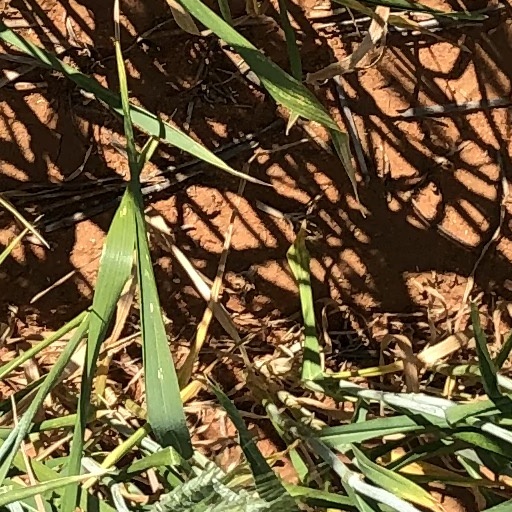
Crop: wheat